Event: Nepal Earthquake
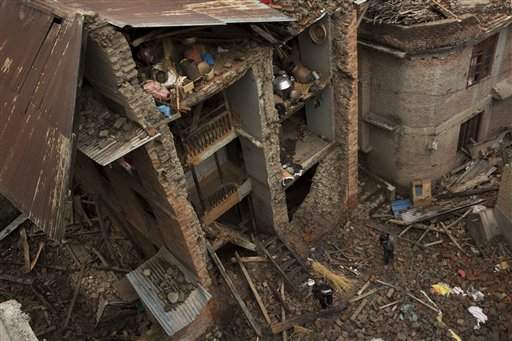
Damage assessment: damage